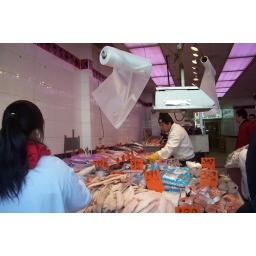
open fish market in chinatown